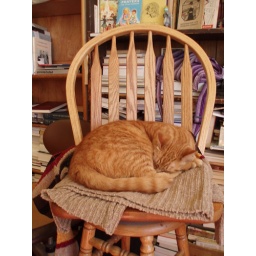
Furry friday: Owen the furry friday beautiful orange cat at aardvark bookstore in san francisco